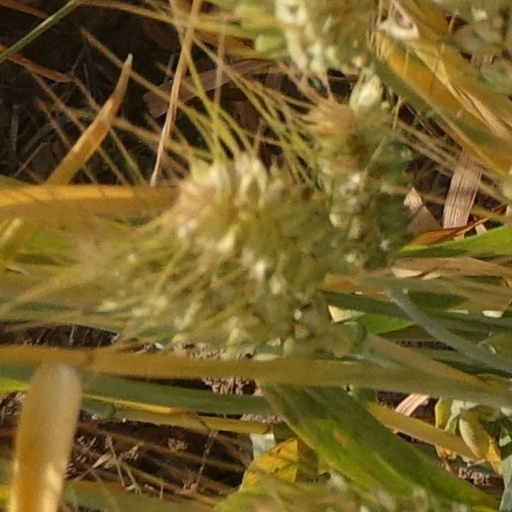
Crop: wheat